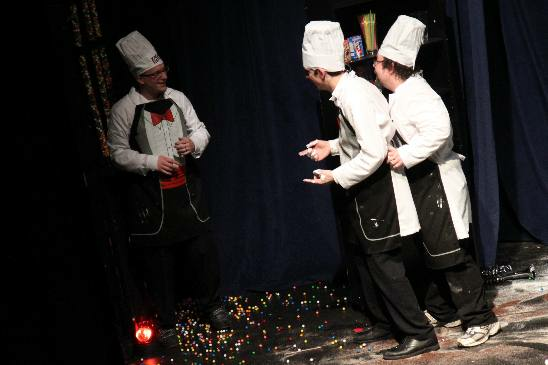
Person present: Yes